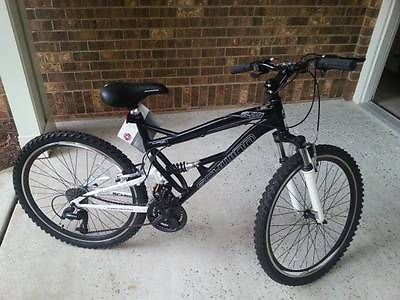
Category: bicycle